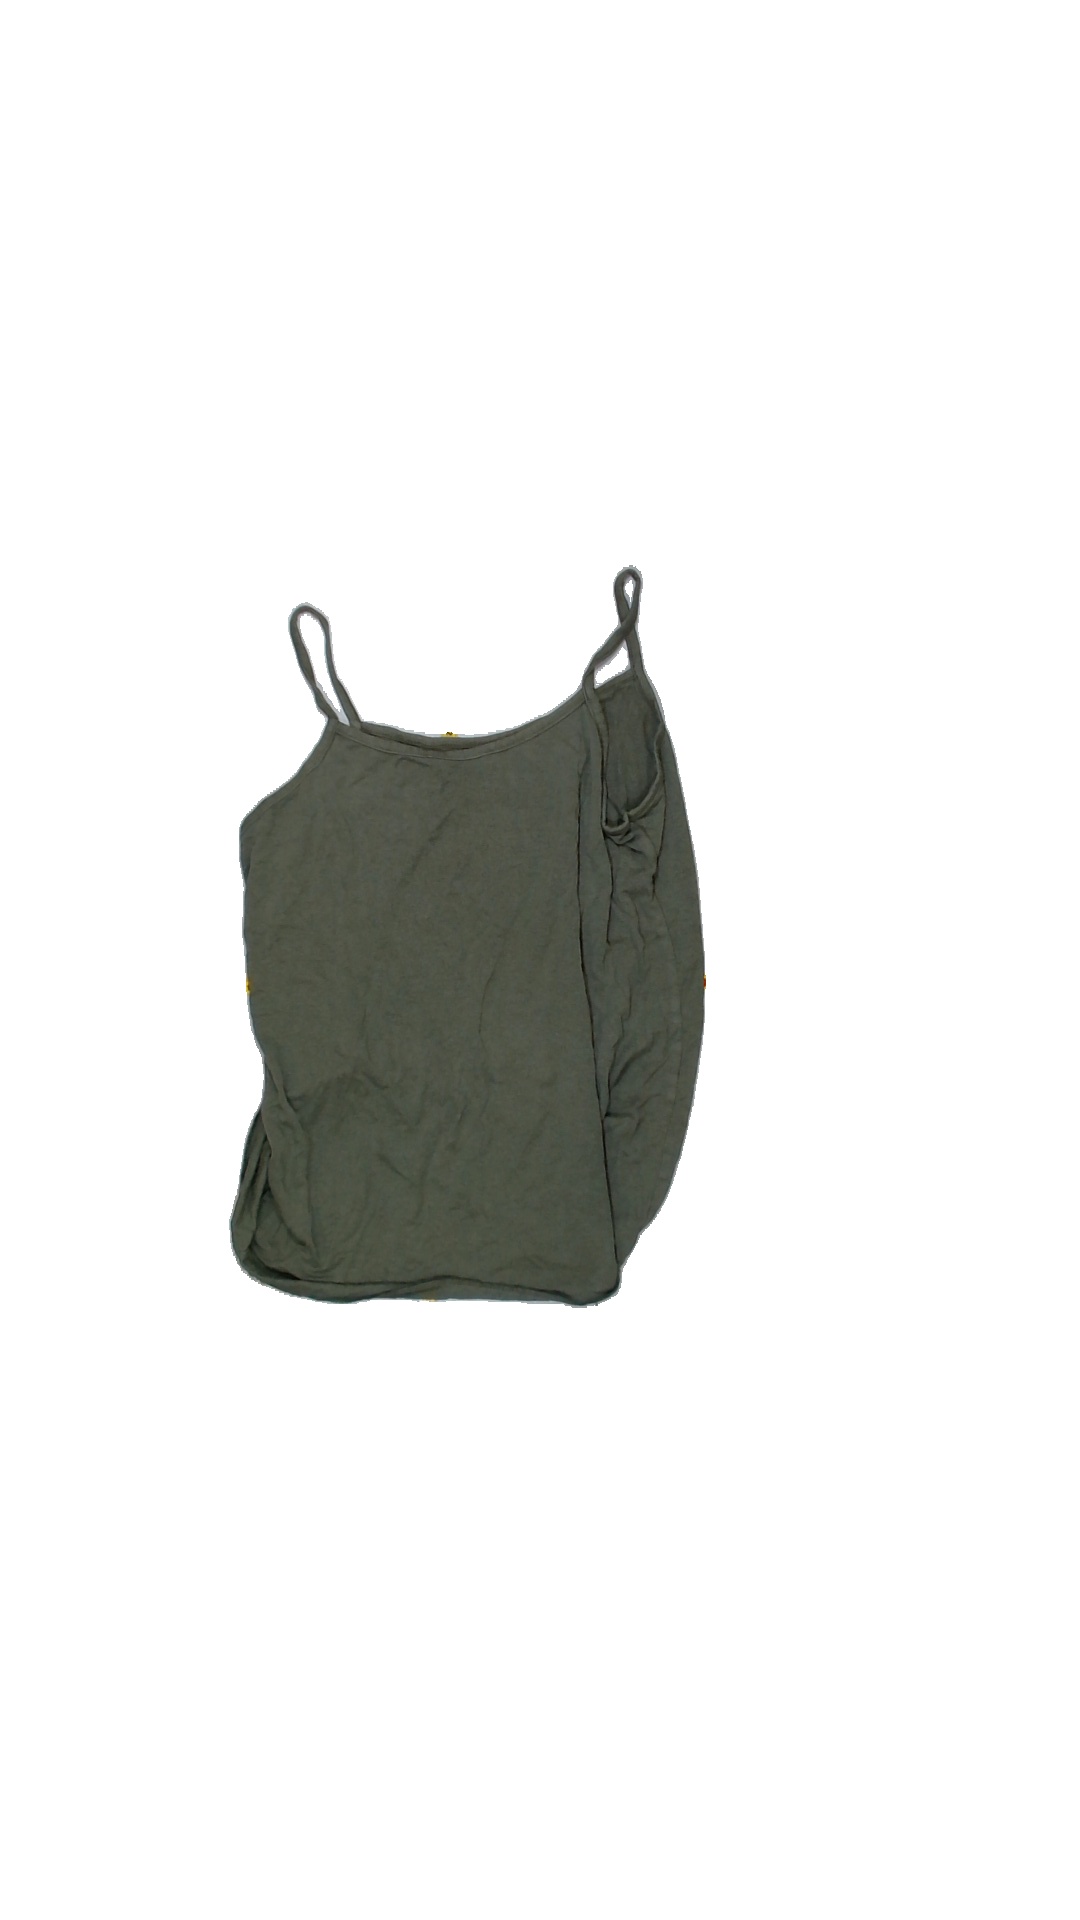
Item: Top (Ladies)
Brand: Not Applicable
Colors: Green
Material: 100%viscose
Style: No trend
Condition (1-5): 2
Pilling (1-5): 2
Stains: Yes
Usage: Export
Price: <50